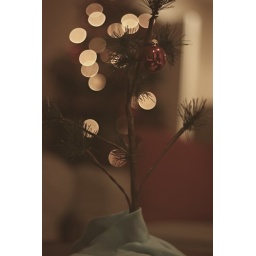
the real christmas tree is in the back but i think this little plastic one might be better =)